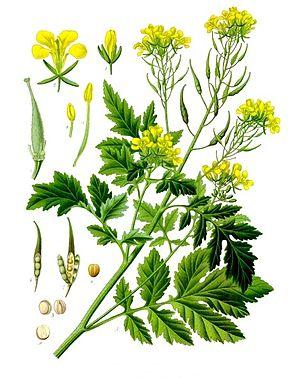
Le capitulaire De Villis, ou plus exactement le Capitulare de Villis vel curtis imperii est un acte législatif datant de la fin du VIIIᵉ siècle ou du début du IXᵉ siècle.
Une culture intermédiaire piège à nitrates est une culture temporaire de plantes à croissance rapide destinées à protéger les parcelles entre deux cultures de vente. Ces couverts sont obligatoires dans certaines régions ou zones à cause des risques de pollution des eaux par les nitrates. En les utilisant pour leur croissance, les plantes du couvert piègent les nitrates restant à l'issue de la culture de vente précédente. Les CIPAN « légaux » sont en général monospécifiques.
La moutarde blanche ou sénevé, ou sanve est une plante annuelle de la famille des Brassicacées, cultivée pour ses graines servant à la préparation de condiments.